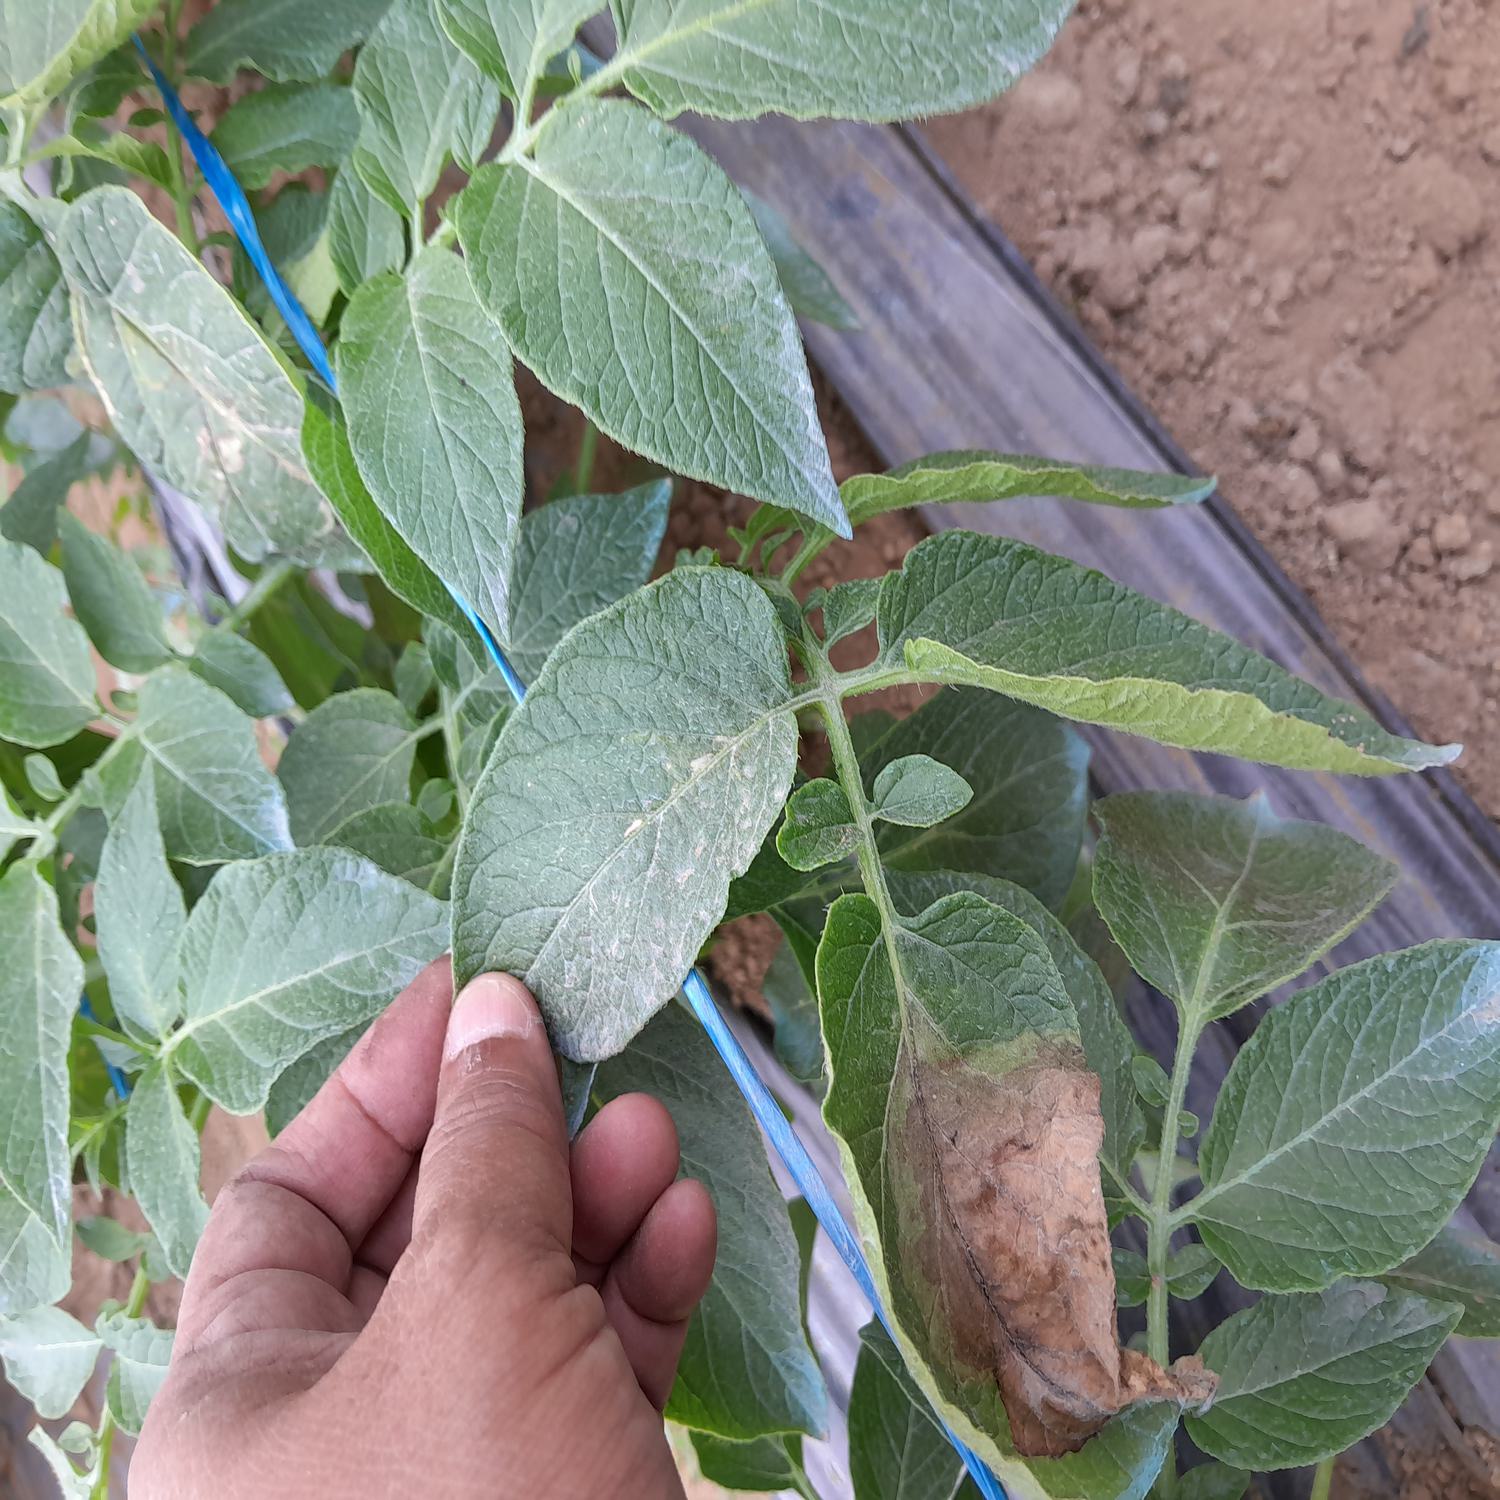
Label: Phytopthora